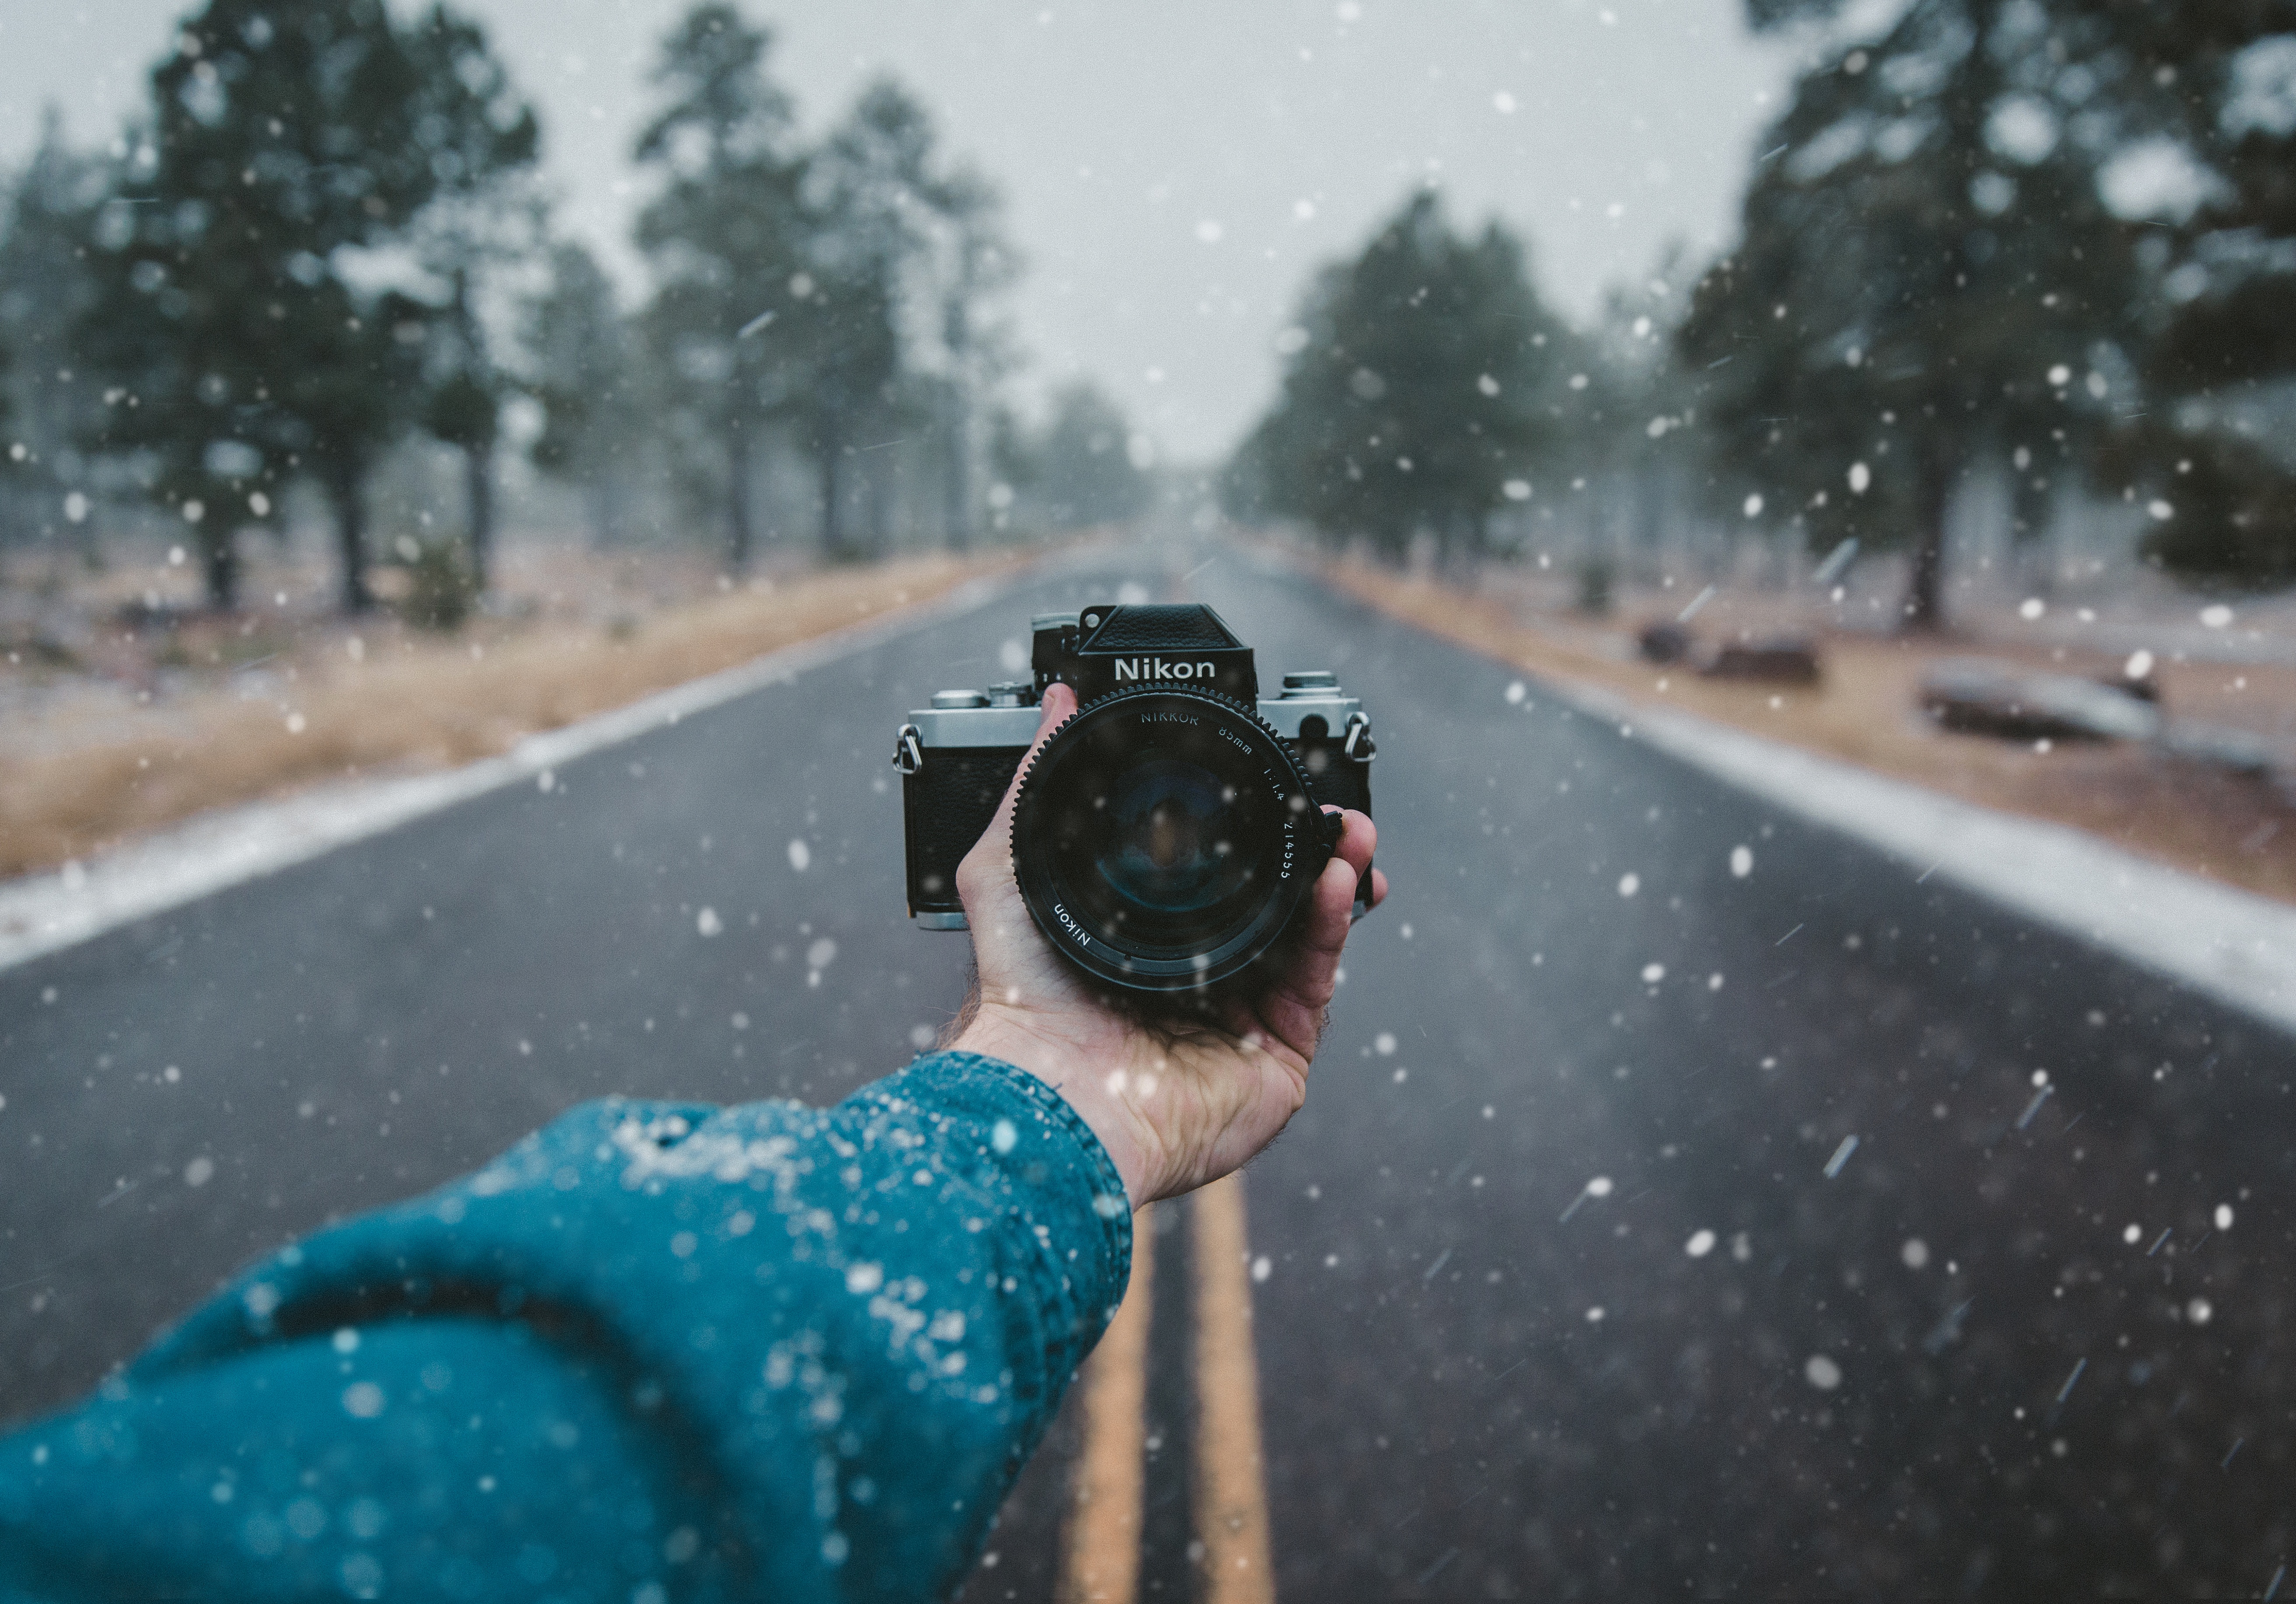
water, person, snow, winter, road, camera, rain, weather, season, snowing, snowfall, freezing